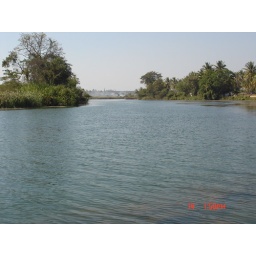
This section of the water is ideal for swimming, around 6-8 feet dep without any rocks underneath.